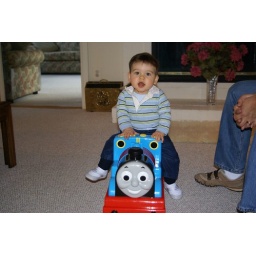
Seba in his train in Nanny's house